Iranian architecture

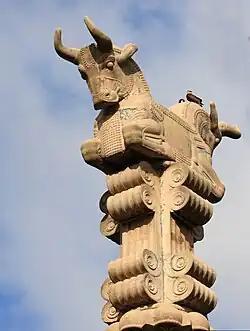
Persian-style column as seen in Persepolis

Traditional Persian architecture has maintained a continuity that, although temporarily distracted by internal political conflicts or foreign invasion, nonetheless has achieved an unmistakable style.